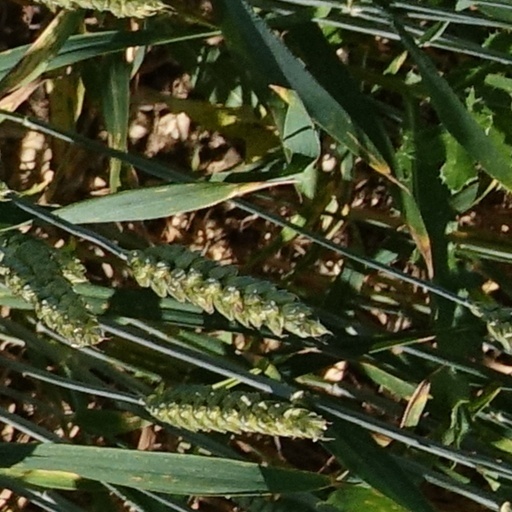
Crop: wheat